Environment of New Zealand

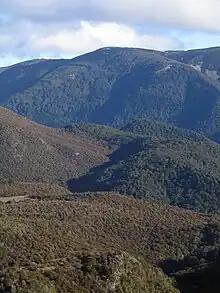
The effect of bedrock on soil and ecology. Ultramafic rock (left) and mafic rock (right).

New Zealand has many natural disturbances to its environment which endemic species have evolved to tolerate. These include local events with short return times like landslides, floods, el nino and fires (rare before the arrival of humans). Long term events like massive eruptions and glacial maxima have also affected the current distribution of species in New Zealand.